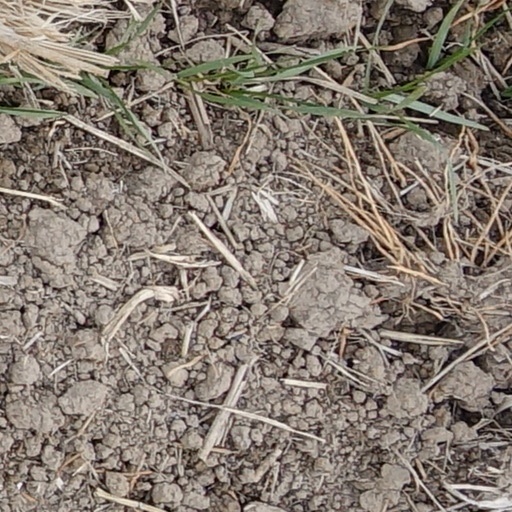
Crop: wheat